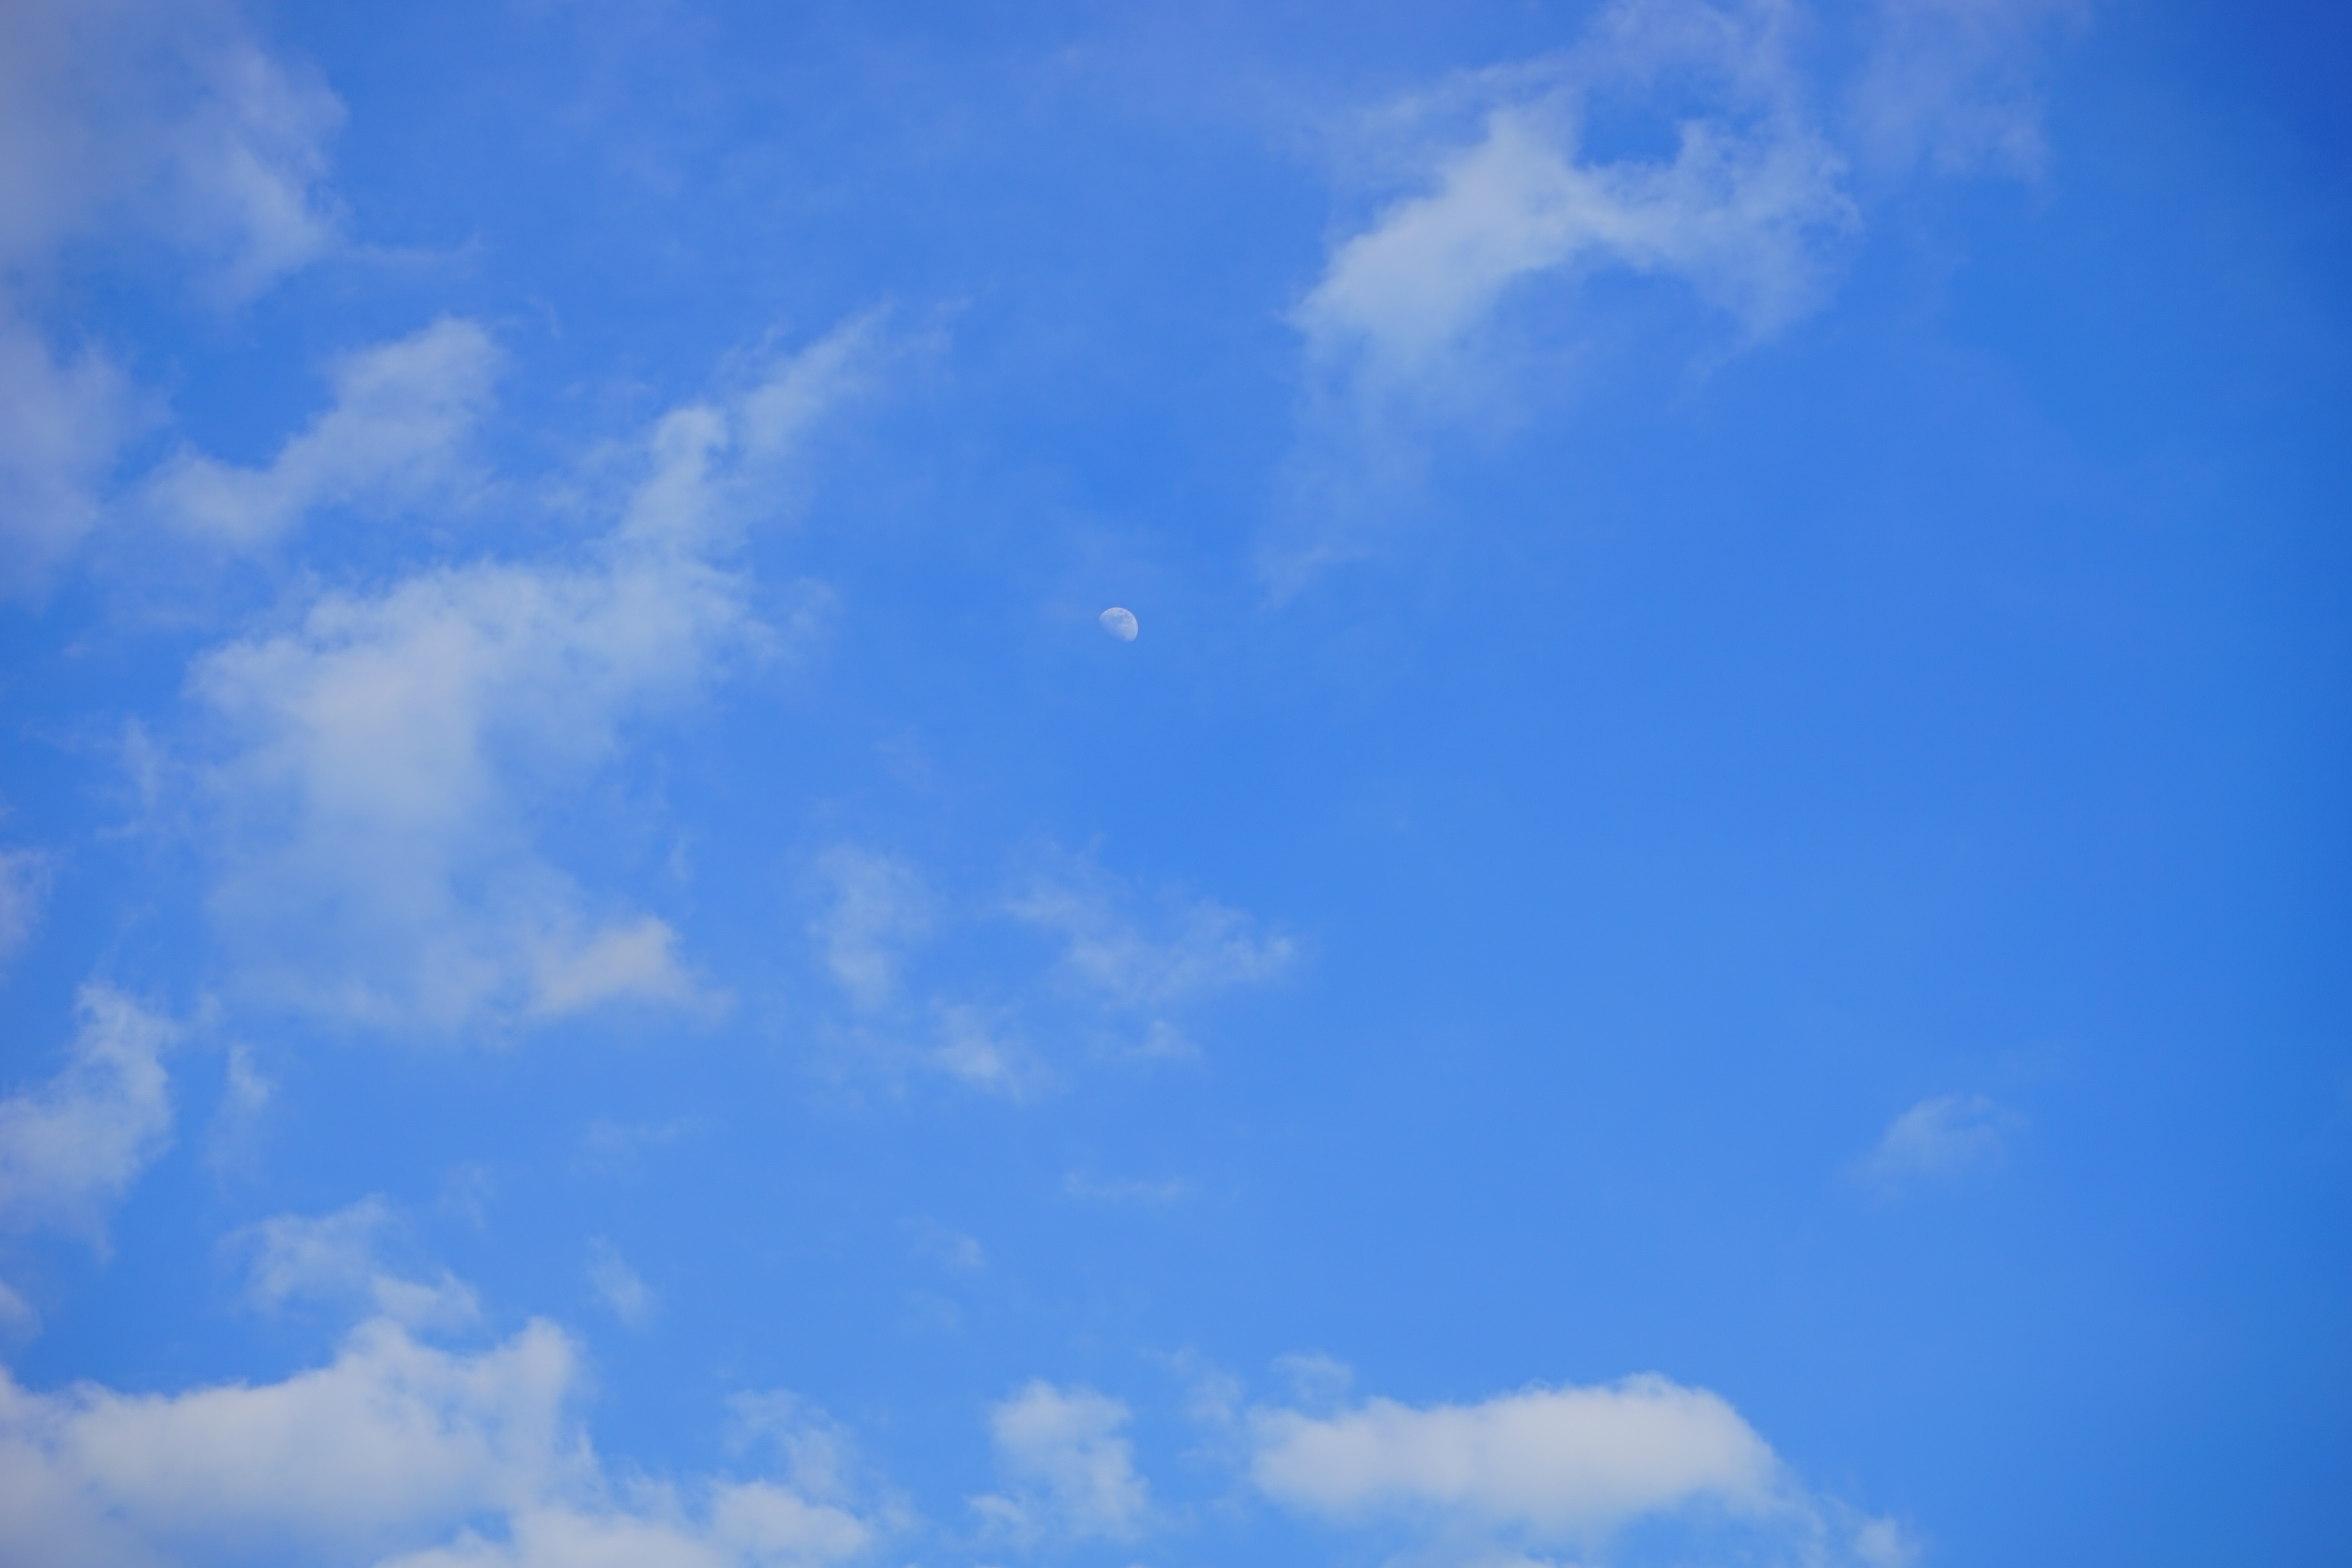
horizon, cloud, sky, sunlight, atmosphere, daytime, cumulus, blue, moon, clouds, cloudiness, summer day, meteorological phenomenon, atmosphere of earth